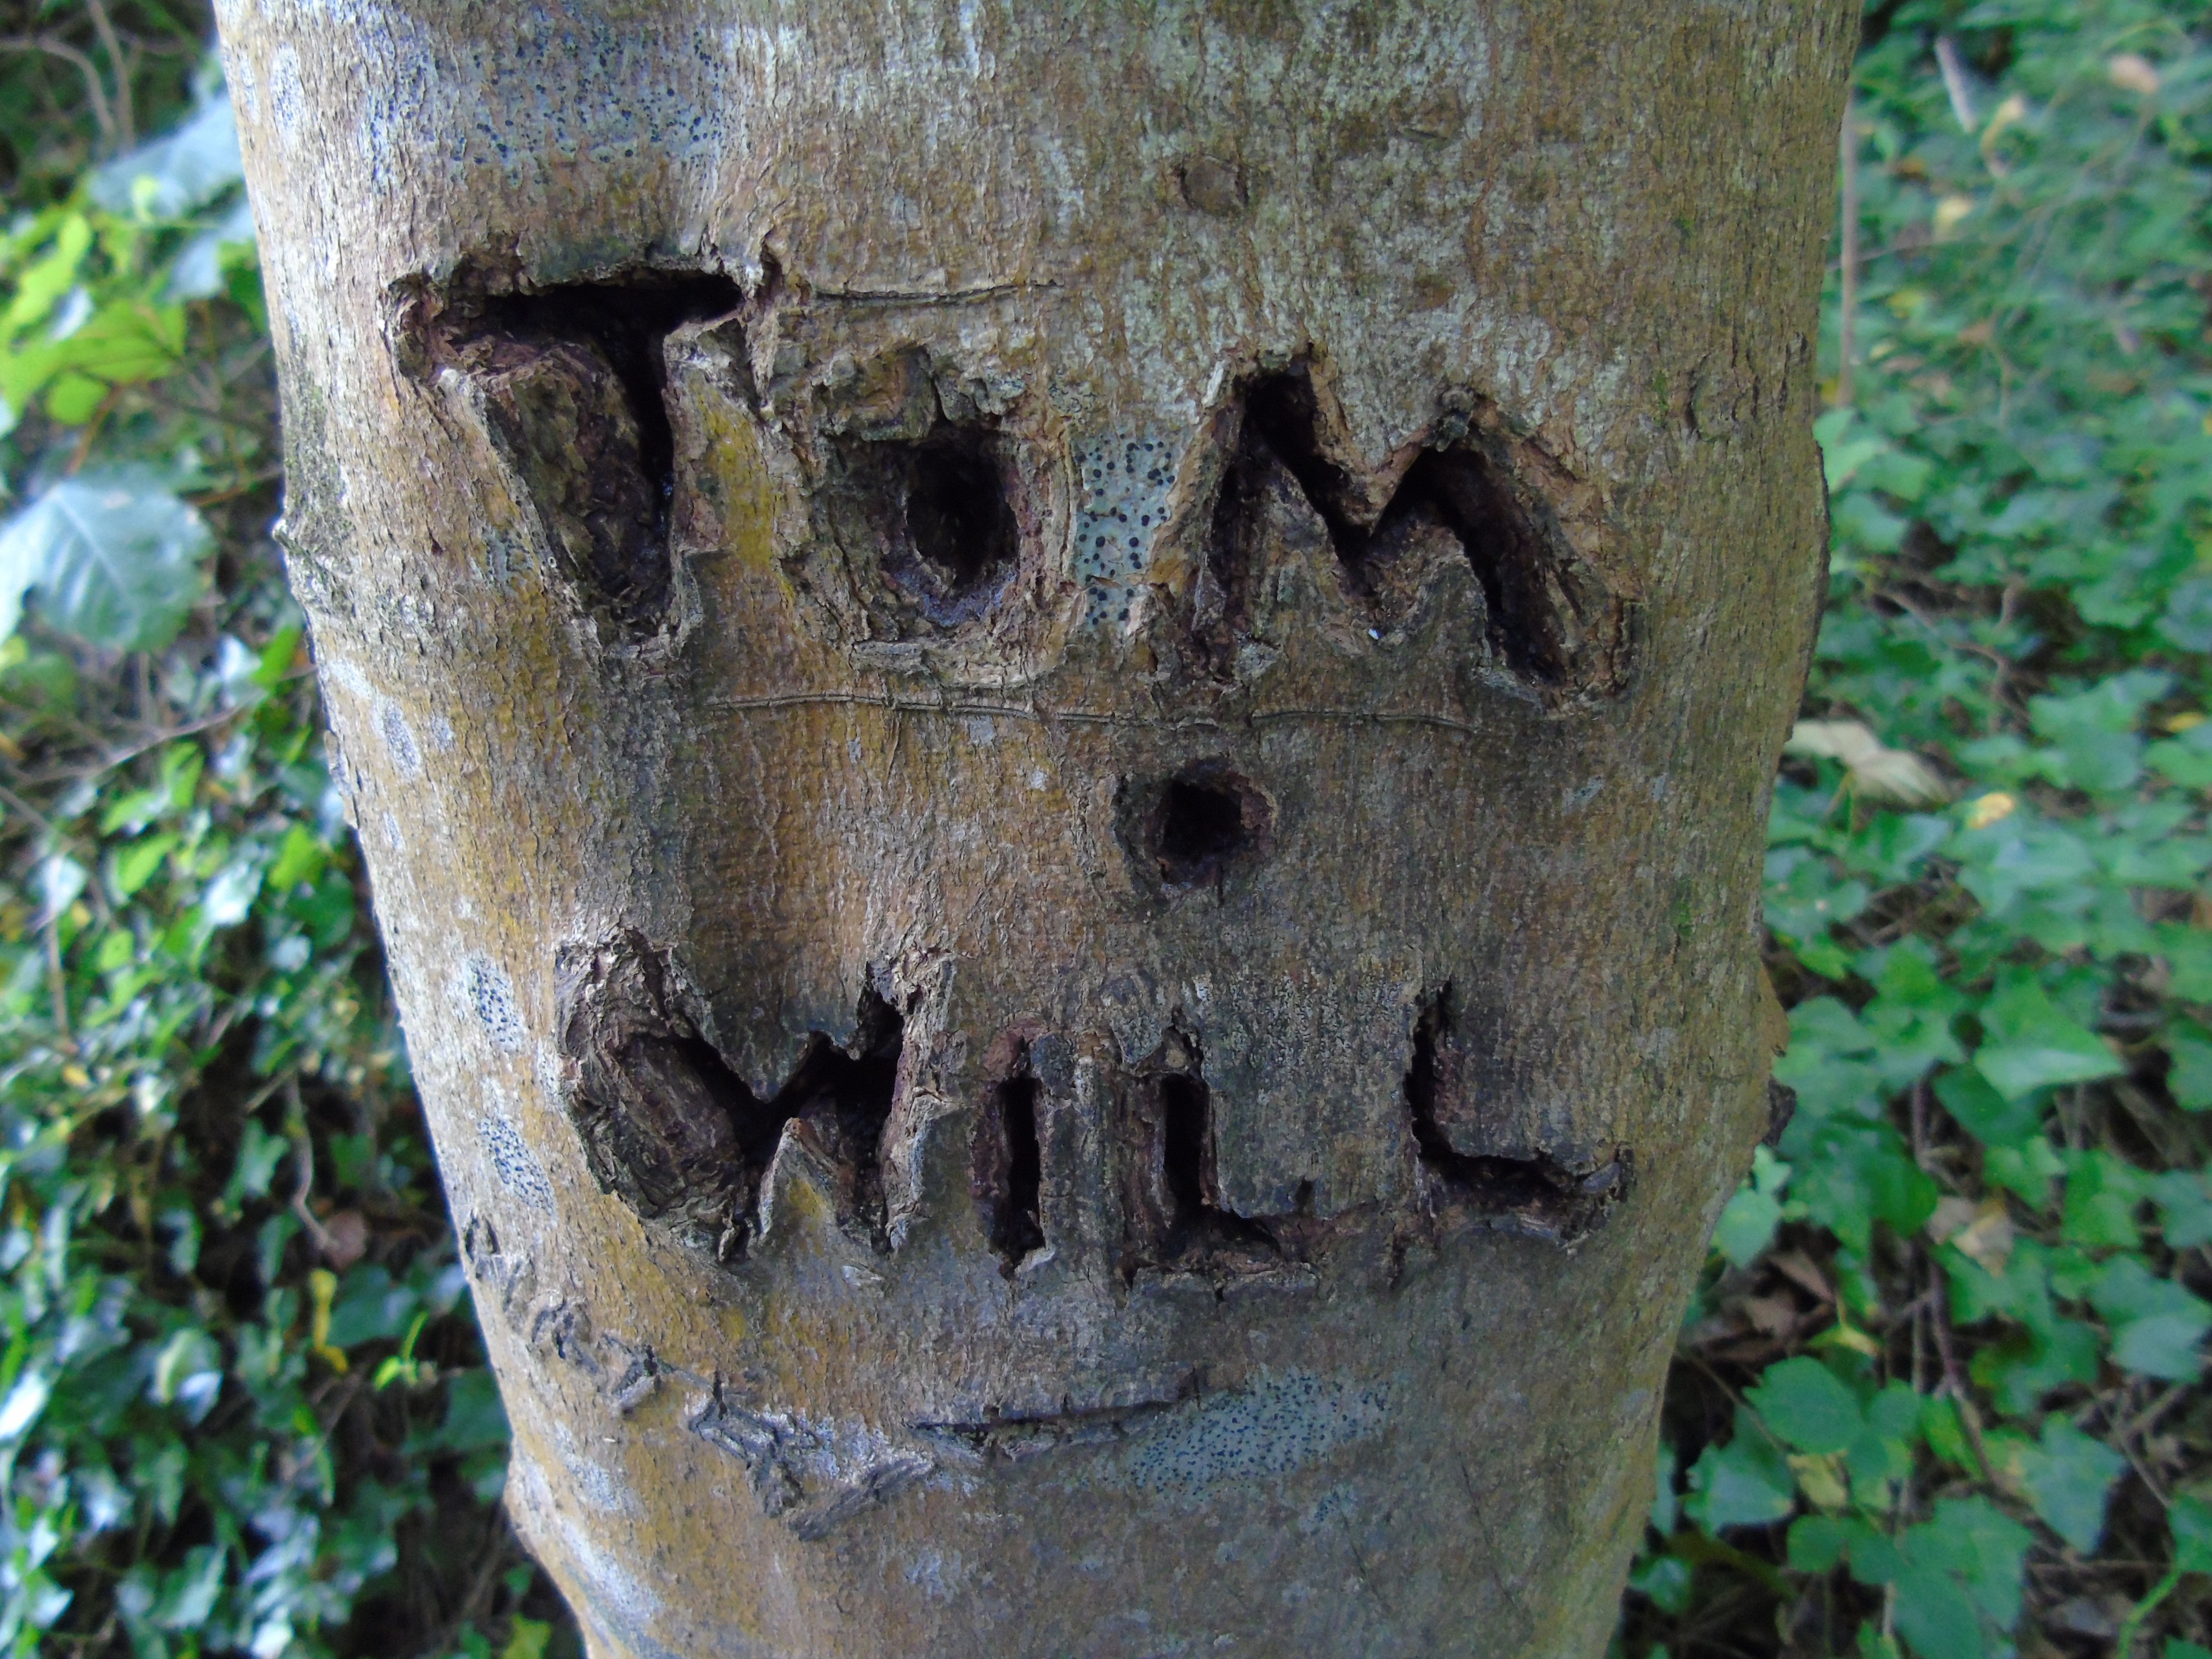
tree, nature, forest, plant, wood, trunk, natural, lumber, tree trunk, sculpture, forestry, timber, carving, woodland, will, tom, woody plant